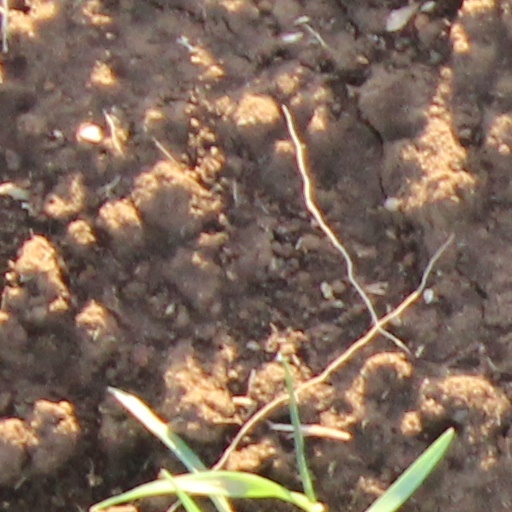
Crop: wheat